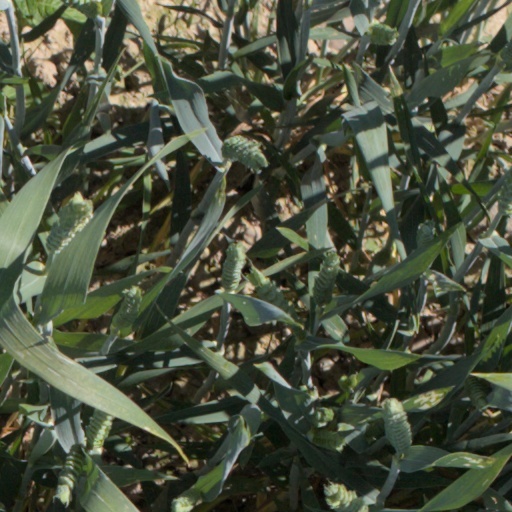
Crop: wheat